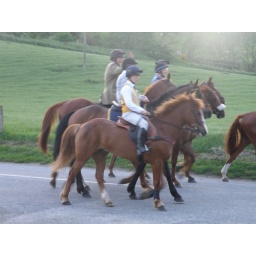
Several brown horses pass the camera side by side as a rider gives a friendly wave.